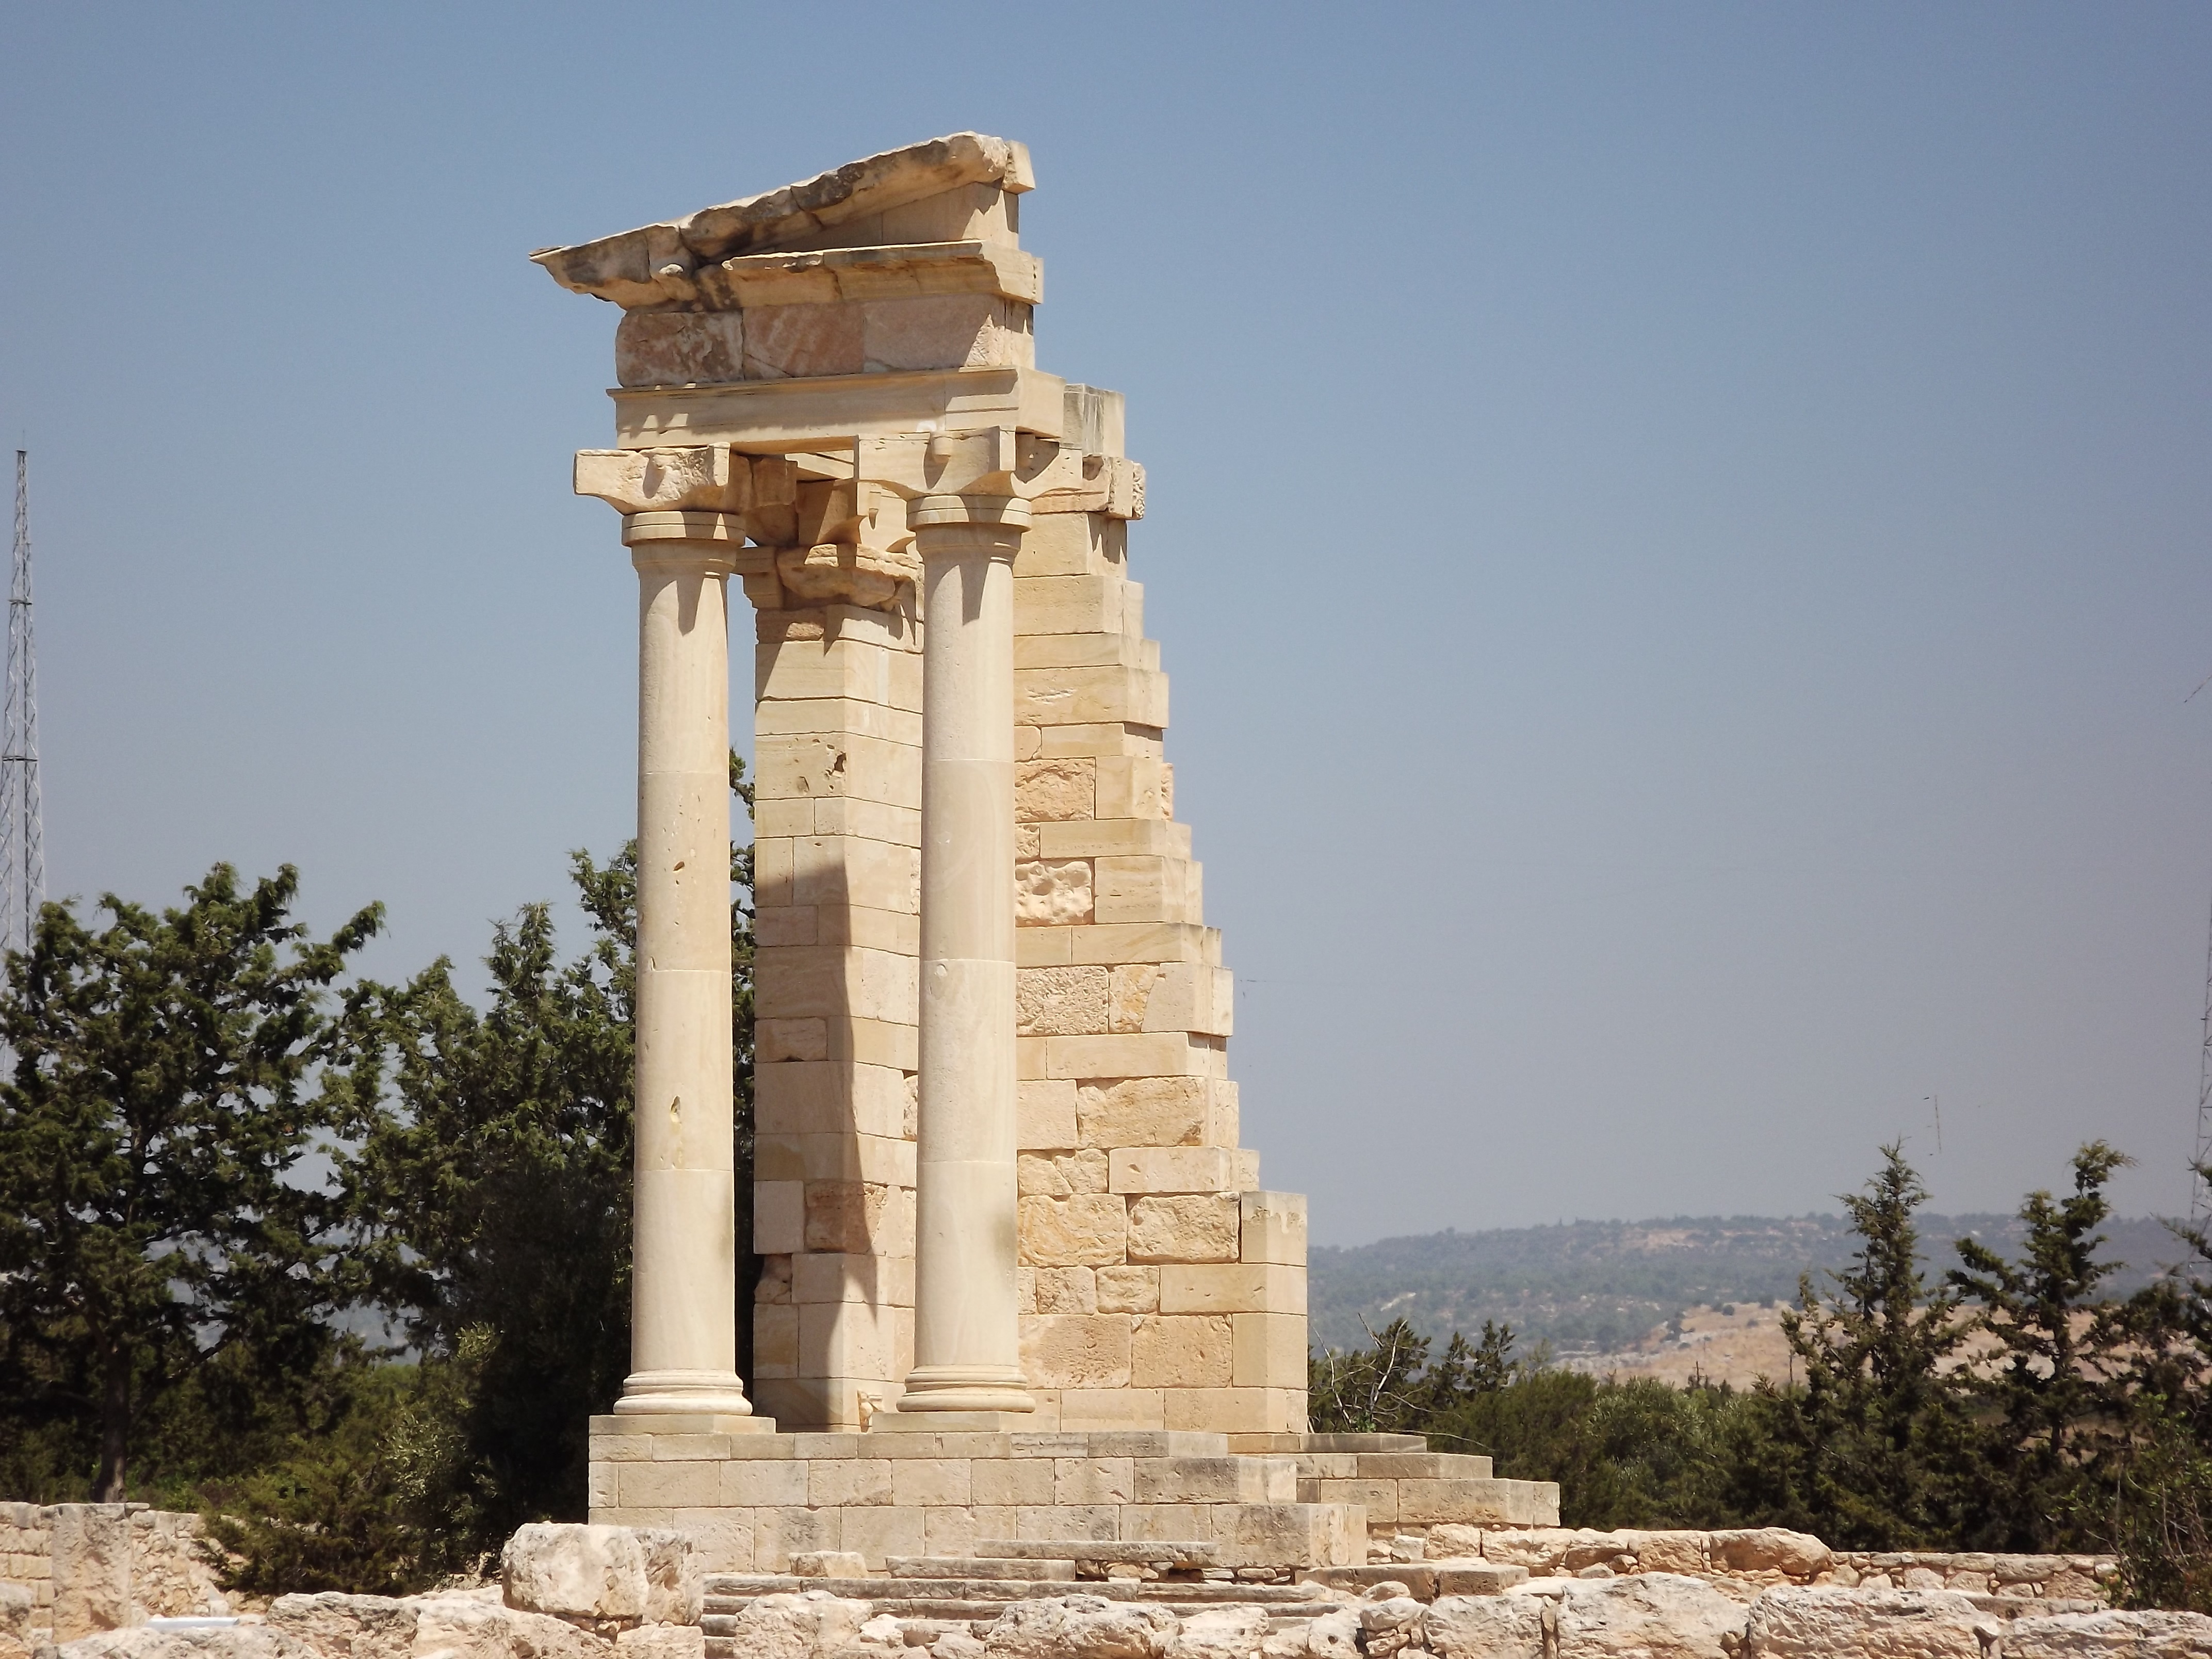
structure, monument, column, greek, mediterranean, tower, island, ancient, landmark, temple, ruins, archeology, history, cyprus, monolith, archaeological site, historic site, archeological, ancient history, ancient roman architecture, ancient greek temple, kourion